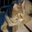
Label: cat